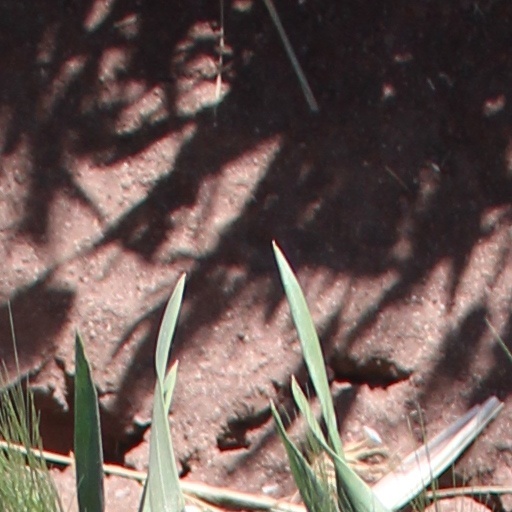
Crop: wheat